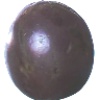
Label: Passion Fruit 1